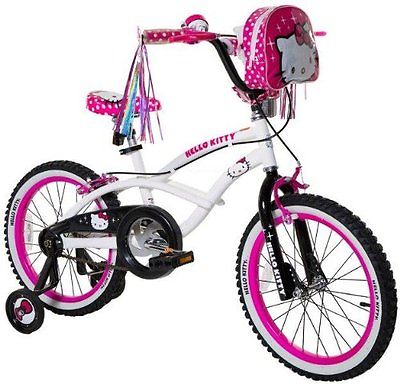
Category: bicycle